Military of New Spain

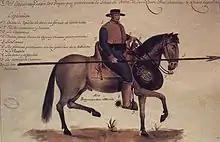
"Dragon de cuera" from the end of the eighteenth century.

In sharp contrast to New France's militarization, but also in contrast to the experience of the Thirteen Colonies during the French and Indian Wars, the military in New Spain played an insignificant role during the 17th century. The new Mexican society growing on the ruins left by the conquest was peaceful. The indigenous population was unarmed and the few popular uprisings could easily be defeated and posed no serious threat to Spanish power. In the interior of Mexico, there were only a couple of regular companies, which in the event of disruptions could be strengthened with levies from the merchant, "haciendados", and artisan classes. The geographical limitations insulated the interior of Mexico from external enemies. The silver mines in the north were secured by the large desert areas that a hostile army could not penetrate. The deadly tropical diseases on the Caribbean coast, the lack of suitable bases on the West Coast, and the long and poor road network, made the coastal regions of the Gulf of Mexico, the only areas in need of defense, against hostile powers, pirates and smugglers.